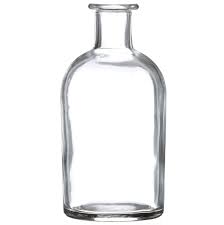
Waste category: glass